Equality of outcome

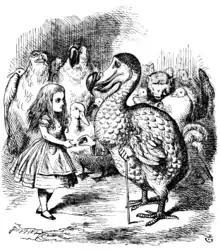
In the novel "Alice's Adventures in Wonderland", the Dodo tells Alice that "everybody has won and all must have prizes". One analyst suggested that this quote describes the controversial concept of equality of outcome.

Equality of outcome, equality of condition, or equality of results is a political concept which is central to some political ideologies and is used in some political discourse, often in contrast to the term equality of opportunity. It describes a state in which all people have approximately the same material wealth and income, or in which the general economic conditions of everyone's lives are alike.